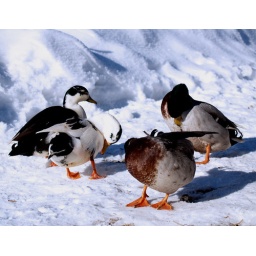
Some grooming was going on after I filled fresh water in a big bowl for them to enjoy!